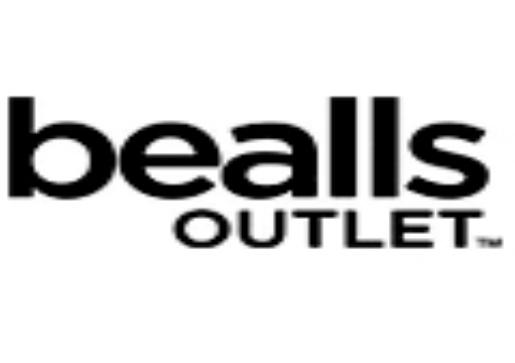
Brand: bealls
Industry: Others